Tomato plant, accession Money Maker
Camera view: bottom (45 deg); turntable rotation: 120 degrees
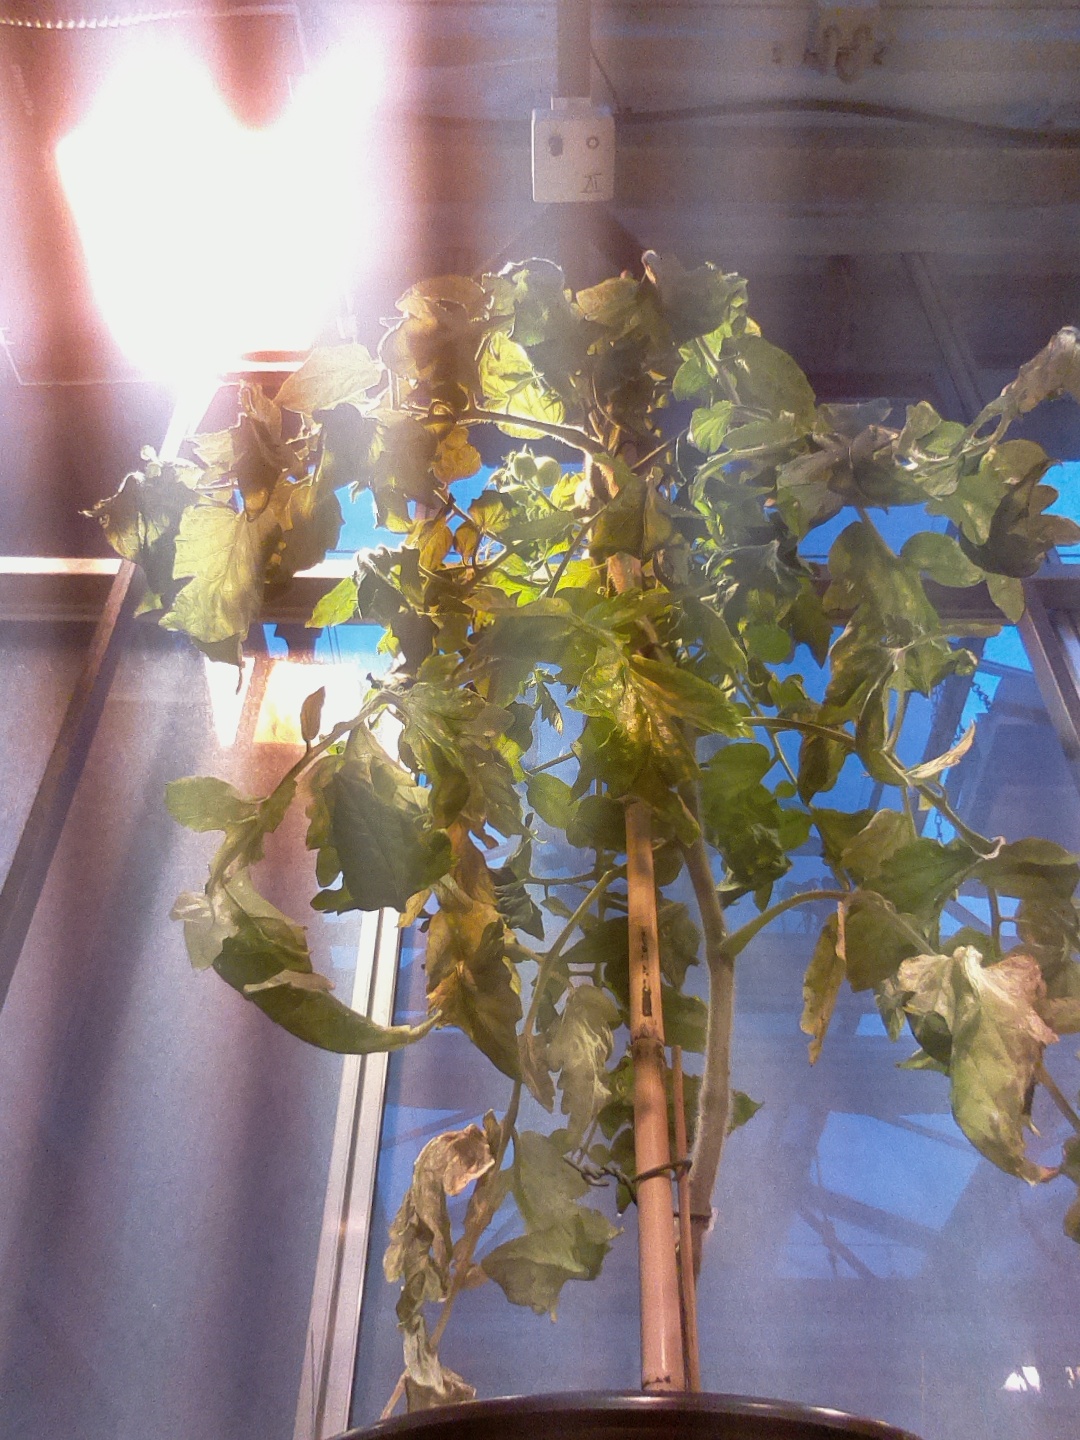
BBCH growth stage 72: 20%-30% of final fruit size